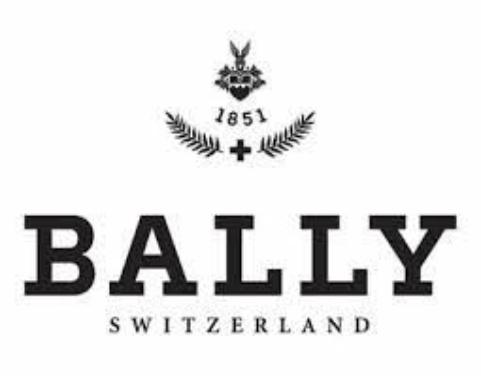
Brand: Bally Shoe
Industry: Clothes